Anne Lister

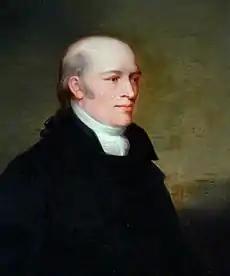
James Lister, from whom Anne Lister inherited the Shibden estate in 1826. Portrait by Joshua Horner (1812–1884).

Lister inherited the Shibden estate on her uncle's death in 1826, but she only controlled part of its income until the deaths of both her father and her aunt in 1836, when their shares of the income passed to her. In addition to earnings from the agricultural tenancy, Lister's financial portfolio included properties in town, shares in the canal and railway industries, mining, and stone quarries. Her wealth allowed her some measure of freedom to live as she pleased, and she used the income from her varied portfolio to finance her two passions: the renovation of Shibden Hall, and European travel.